Ligia oceanica

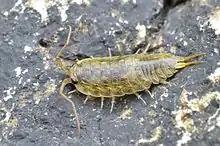
"Ligia oceanica", Fort-la-Latte, Plévenon, Bretagne, France

This species has a flat body that is shaped like an oval that is widest in the middle and twice as long as broad. This isopod can range from 20 mm to 35 mm in length and from brown to slate grey or olive green in color. The head is wider than long, with a width/length ratio of about 1.5 and a rounded anterior margin. The head features a pair of large compound eyes with more than 40 ommatidia. This head also features a pair of long antennae that are two-thirds as long as the body. The flagellum at the distal end of each of these antennae features 12 to 14 bead-like segments.